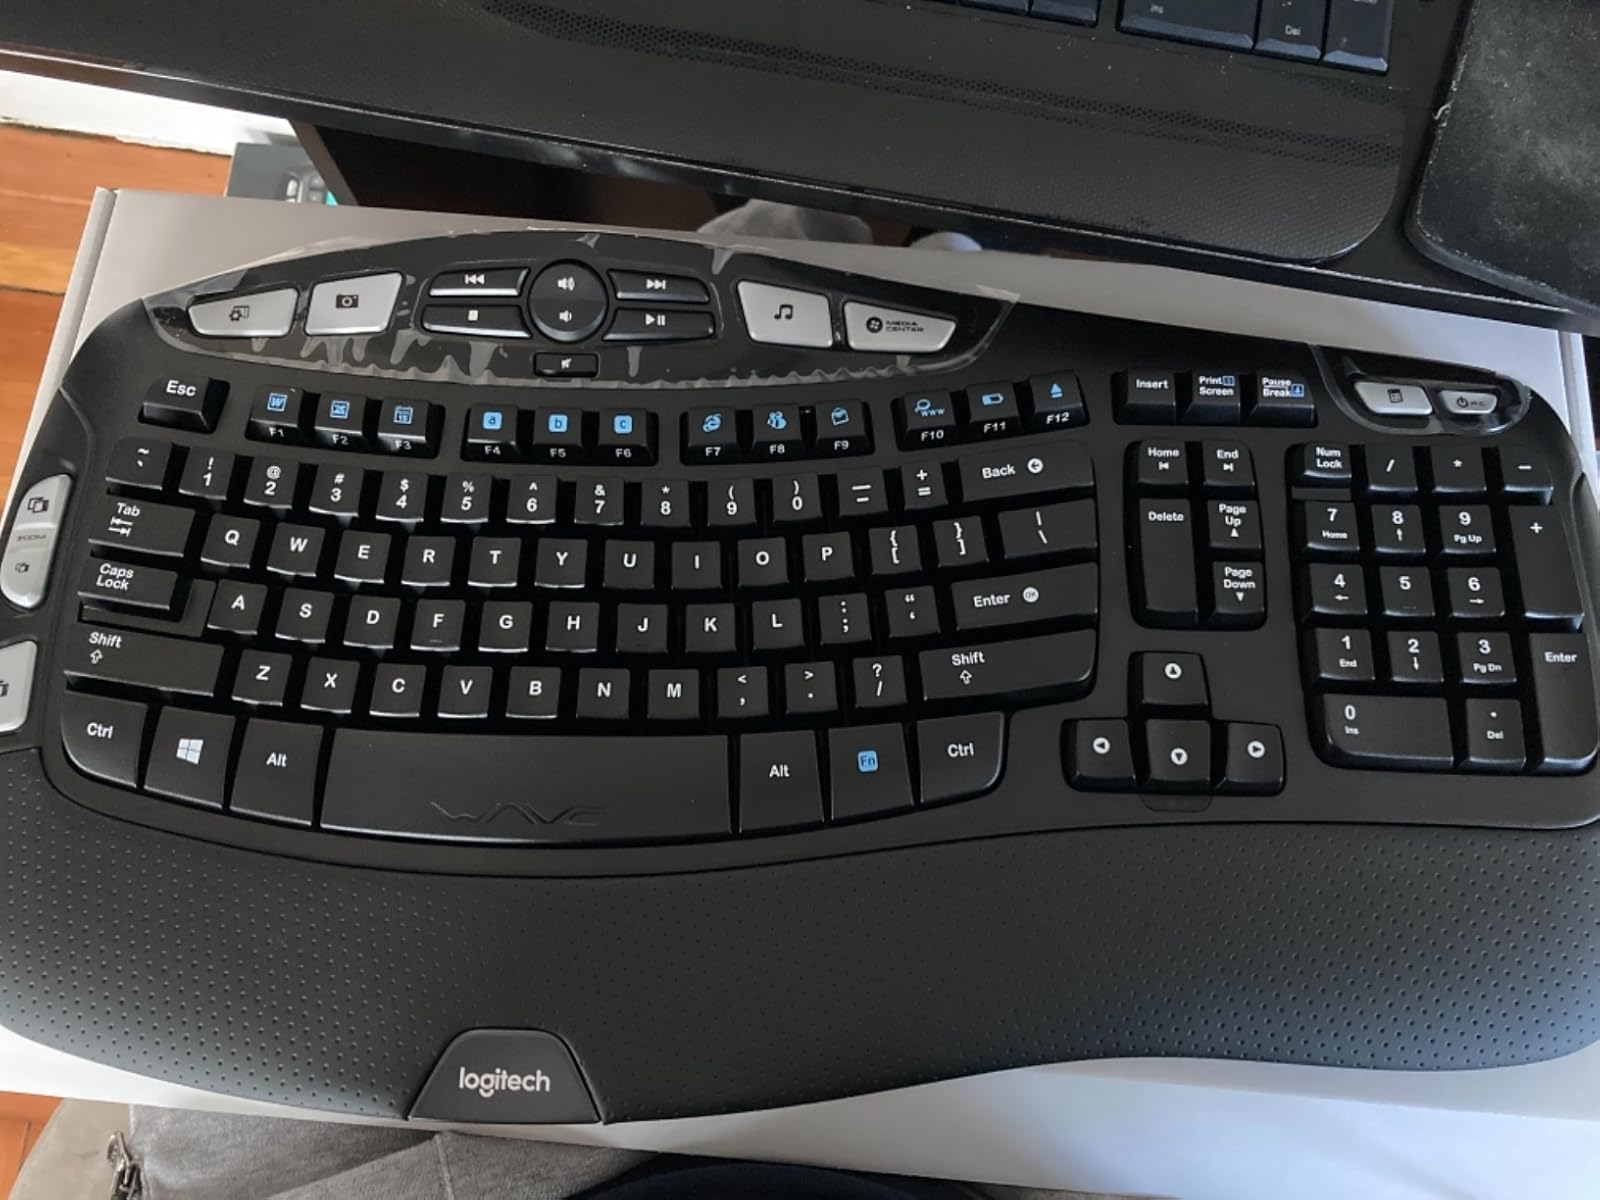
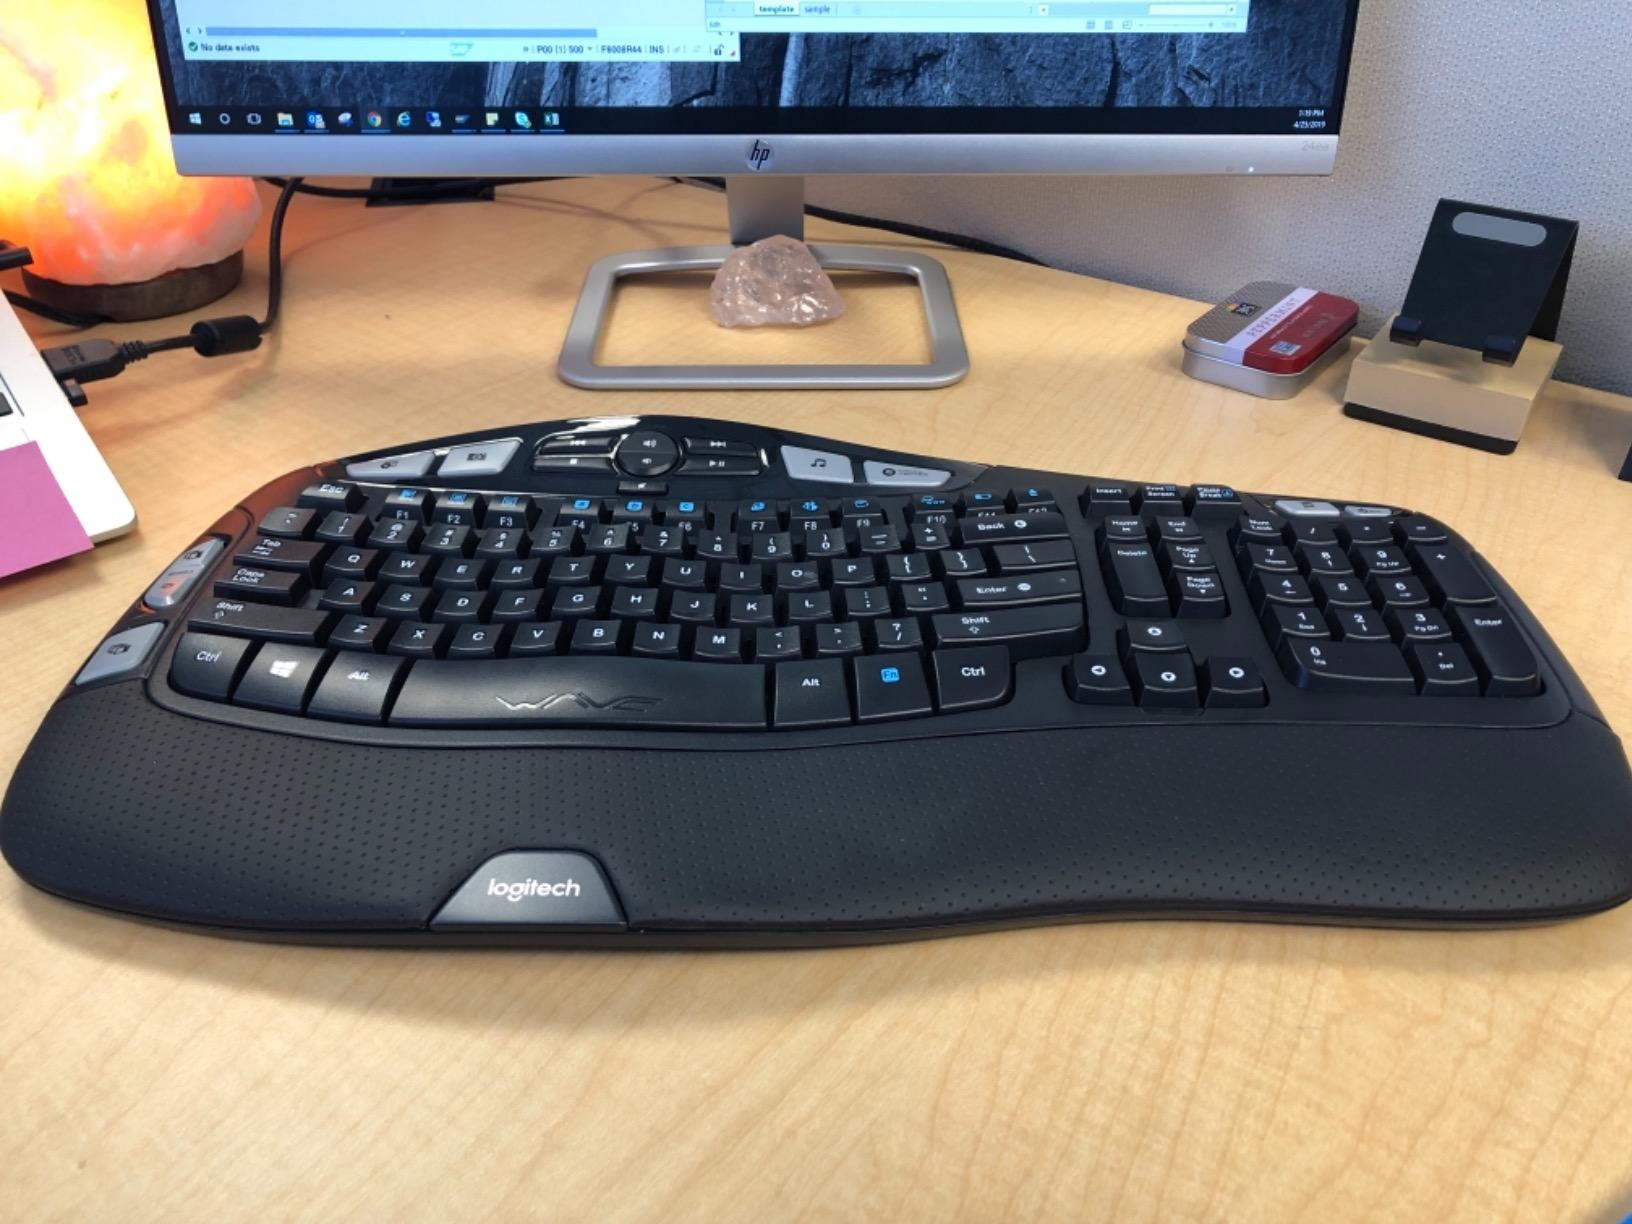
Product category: keyboard
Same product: yes